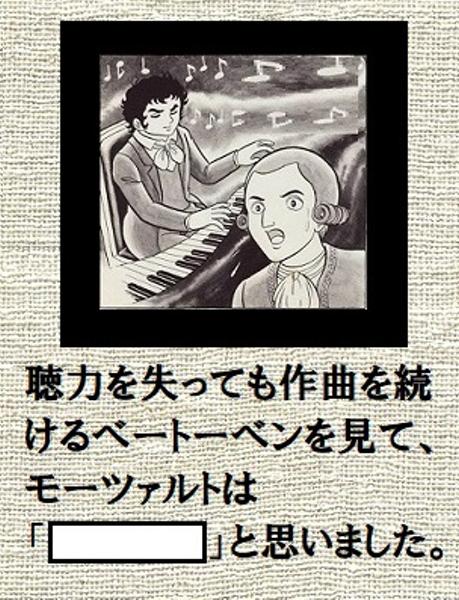
回答: そういう厨二設定はもういいから